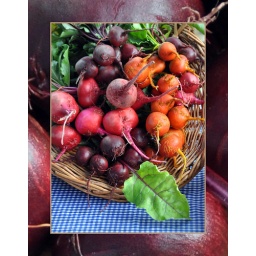
A basket brimming with multicolor beets at a great farmer's market in Spokane, Washington.